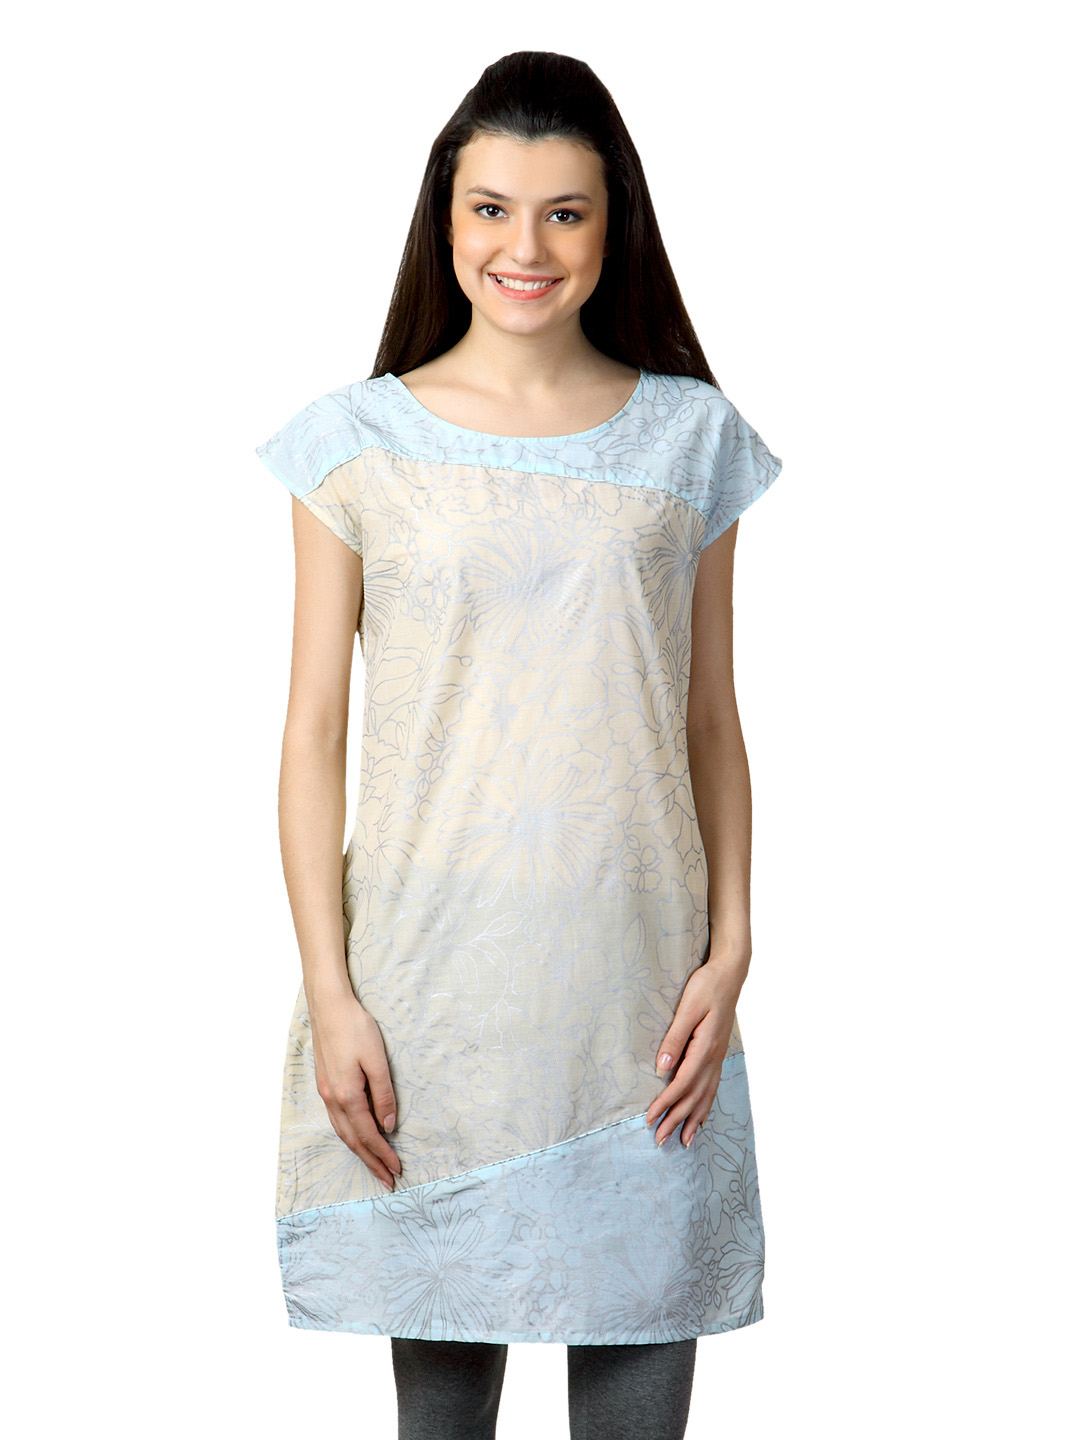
Alma Women Cream Printed Kurta
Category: Apparel / Topwear / Kurtas
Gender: Women
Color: Cream
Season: Summer 2012
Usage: Ethnic